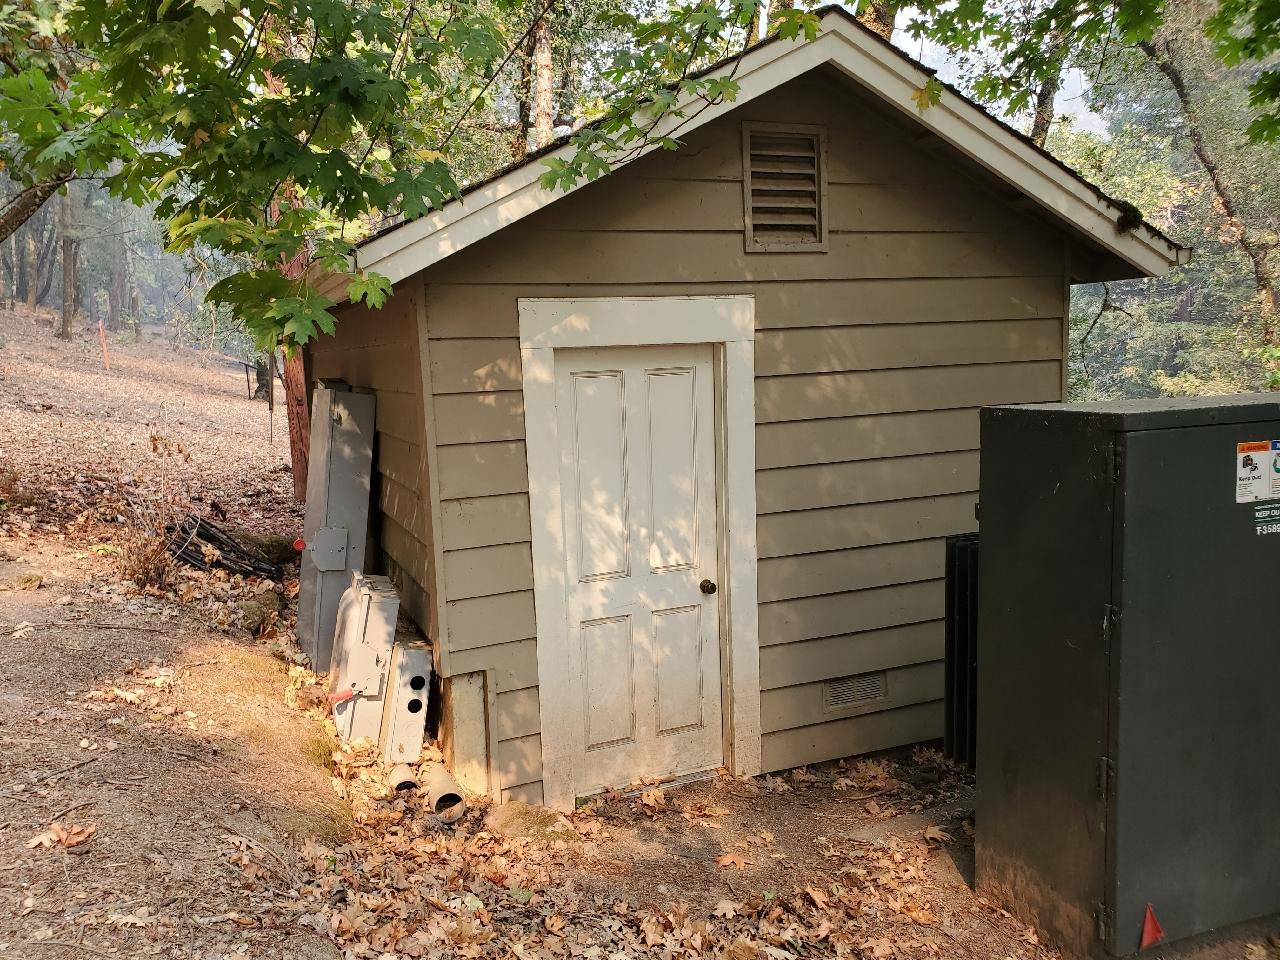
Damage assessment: no_damage